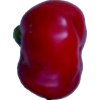
Label: red_pepper